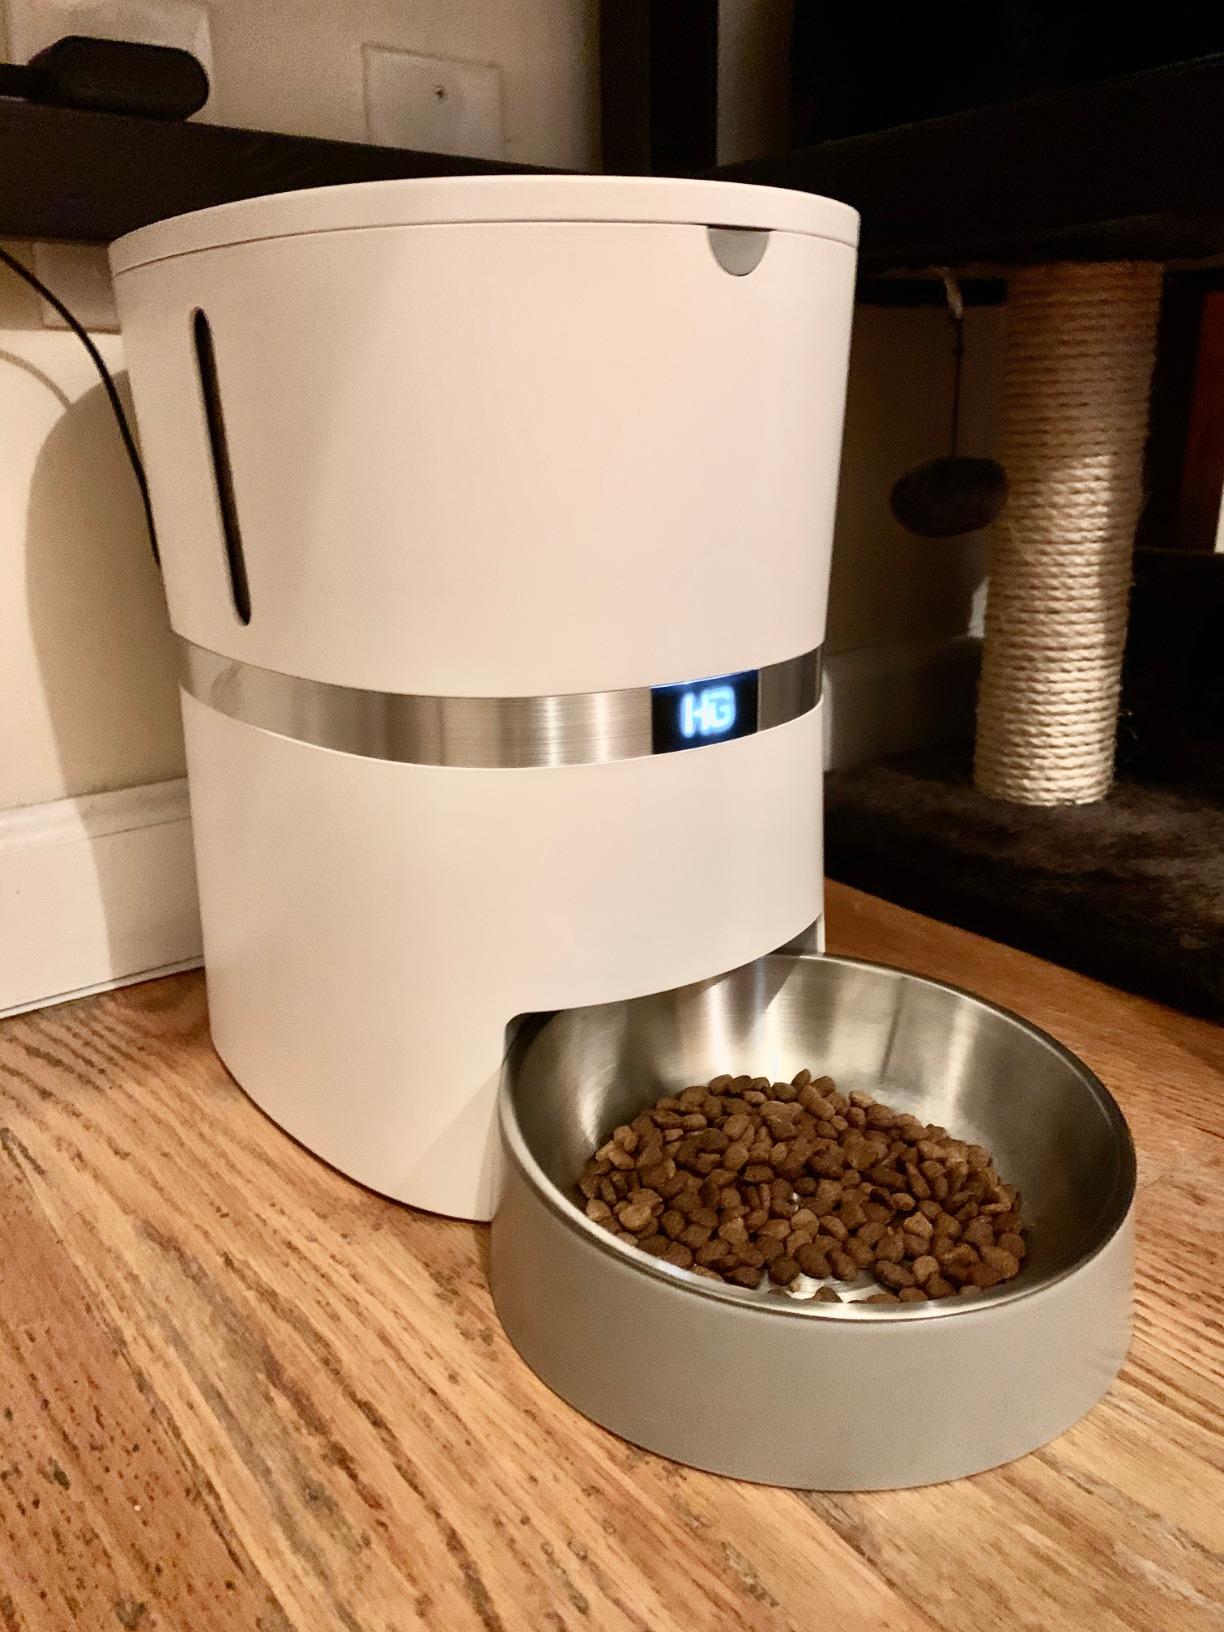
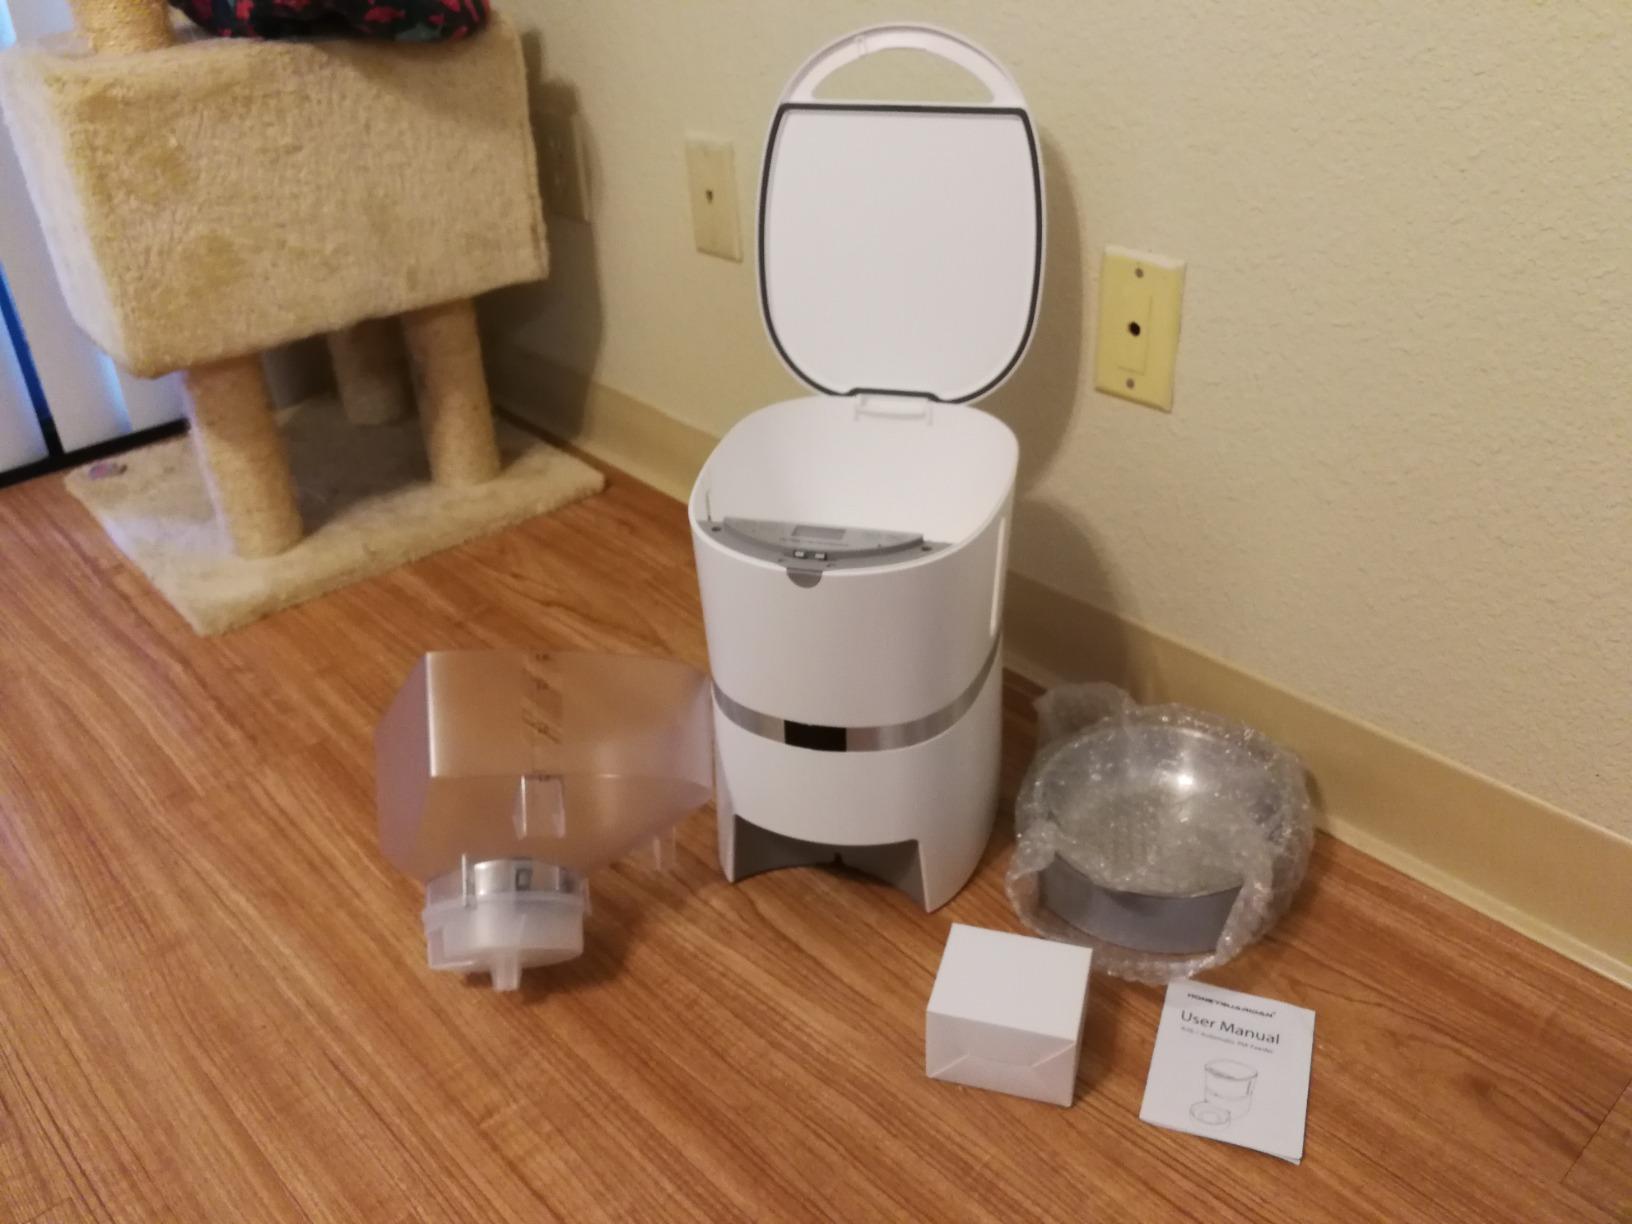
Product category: items_feeder
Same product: yes